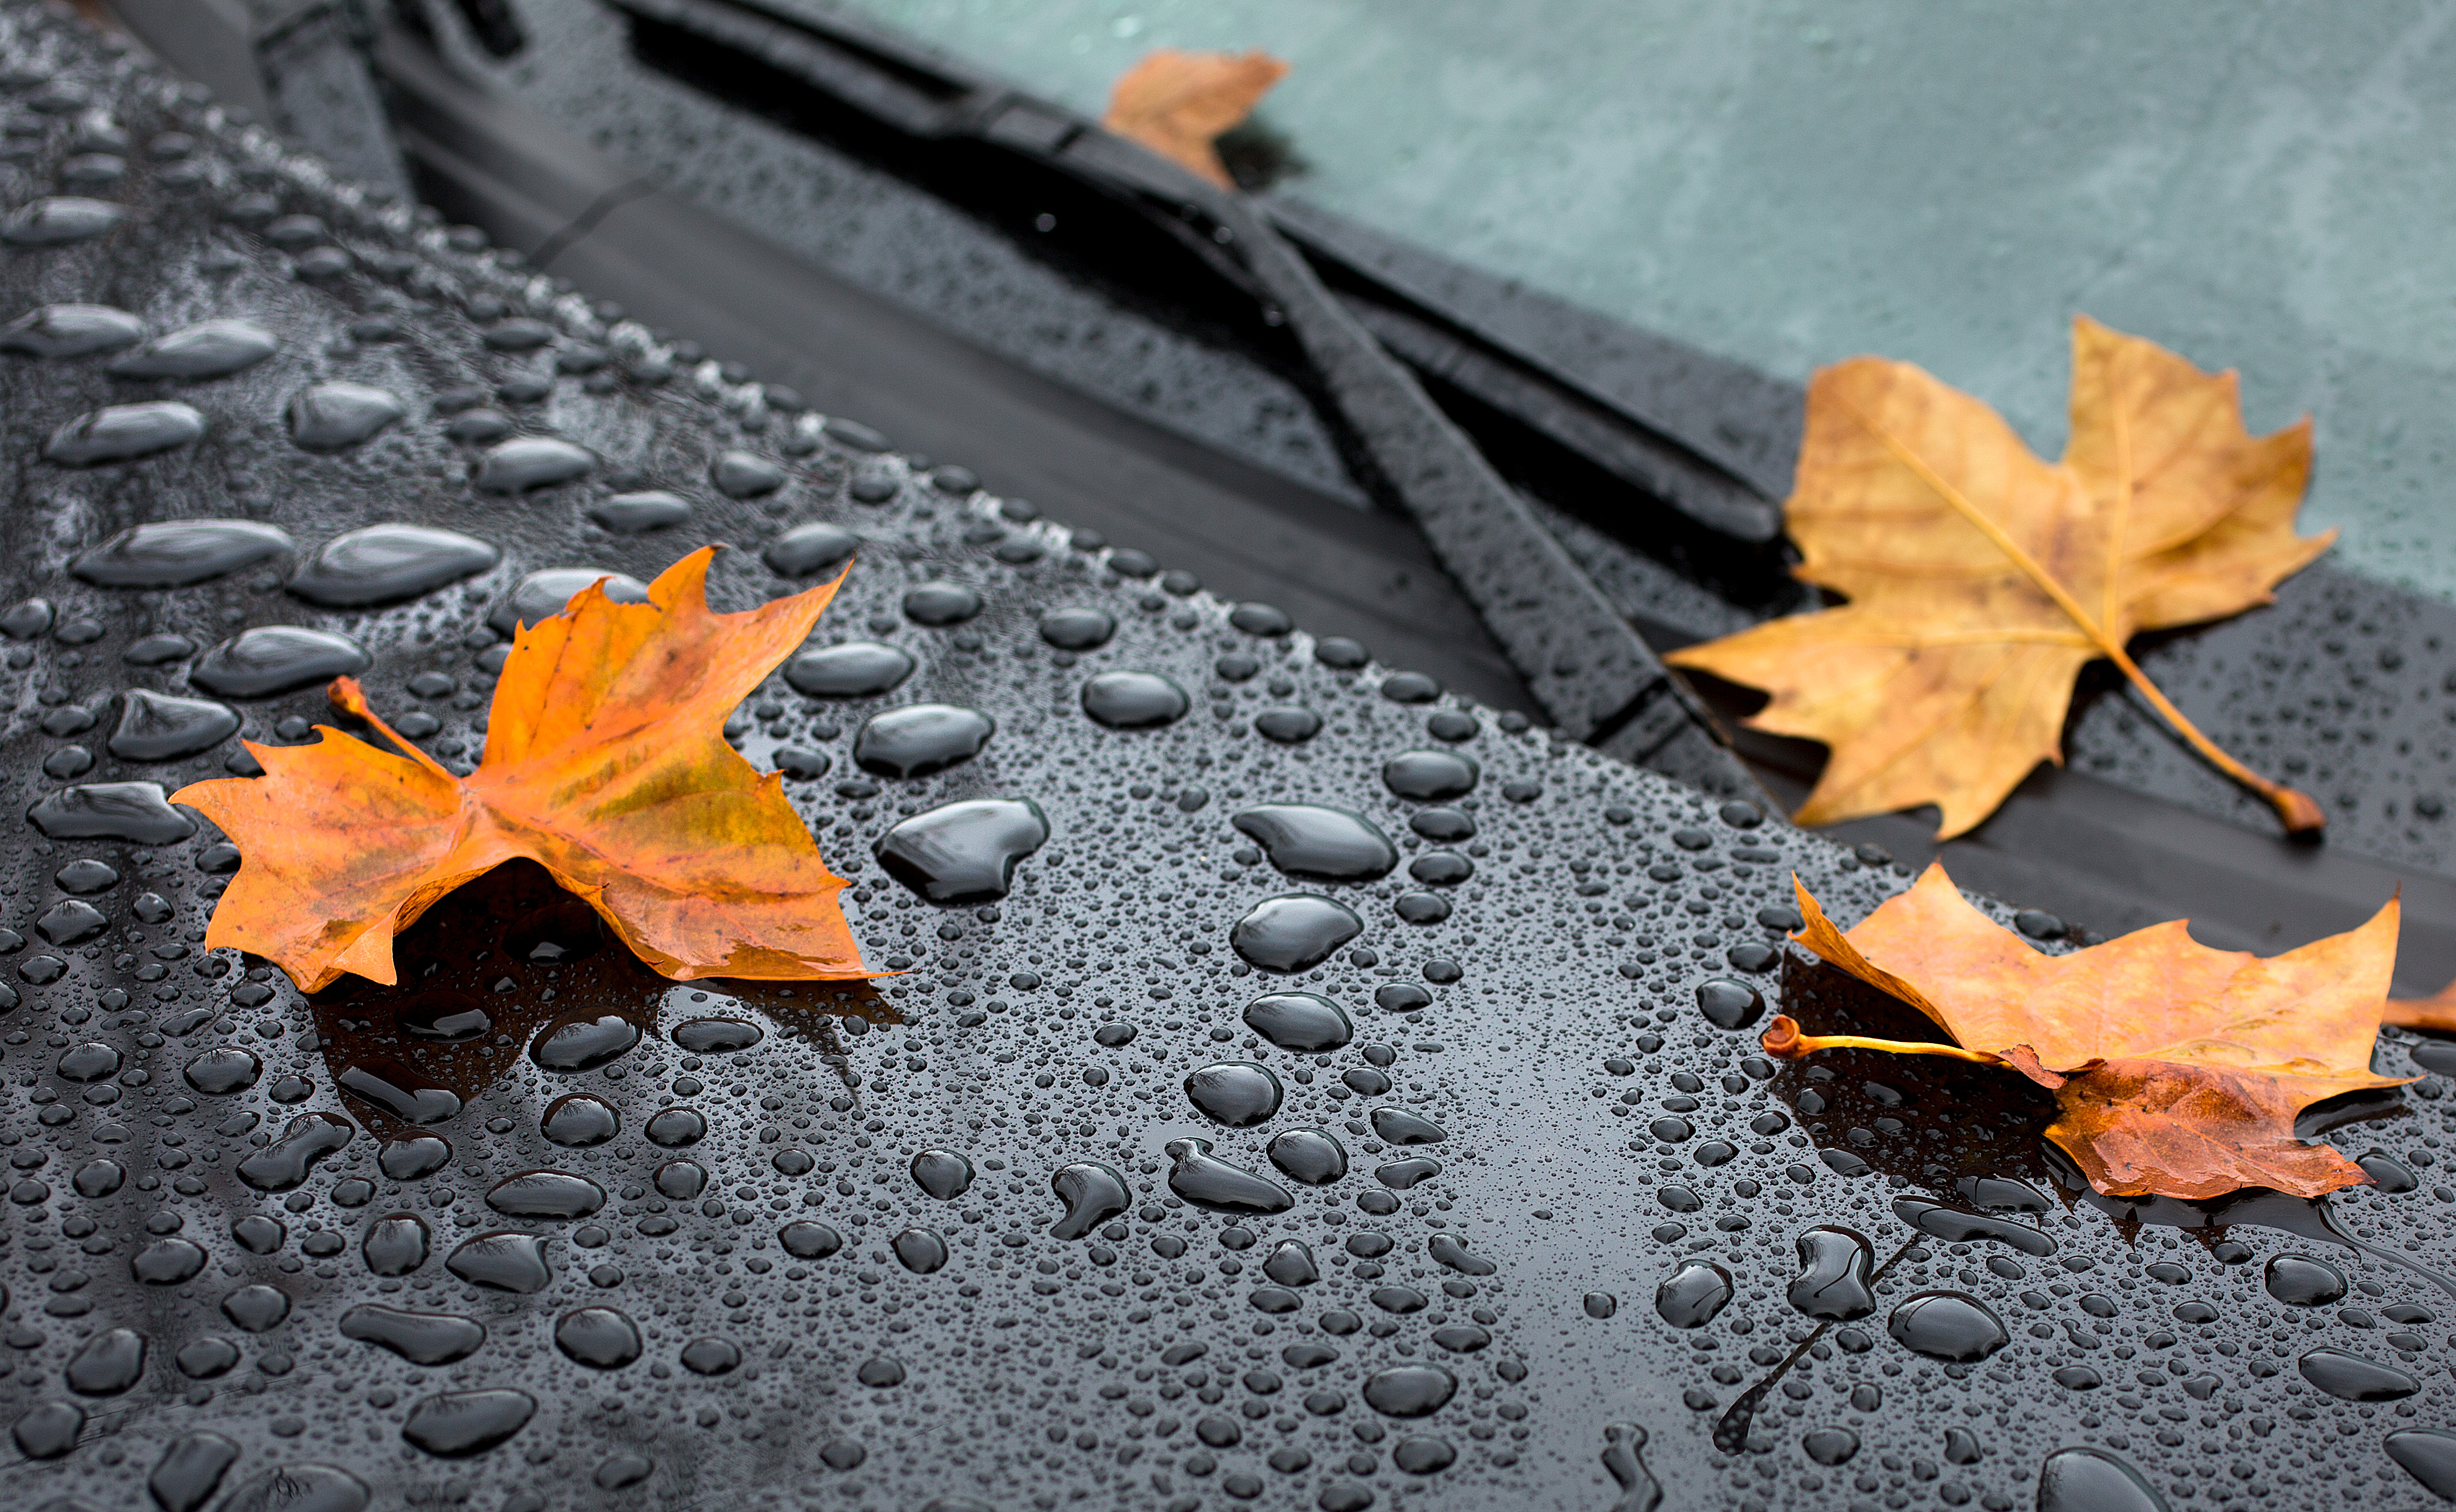
tree, water, plant, wood, automobile, rain, leaf, flower, frost, red, vehicle, color, autumn, soil, yellow, season, maple leaf, close up, leaves, drops, carving, fiat124, macro photography